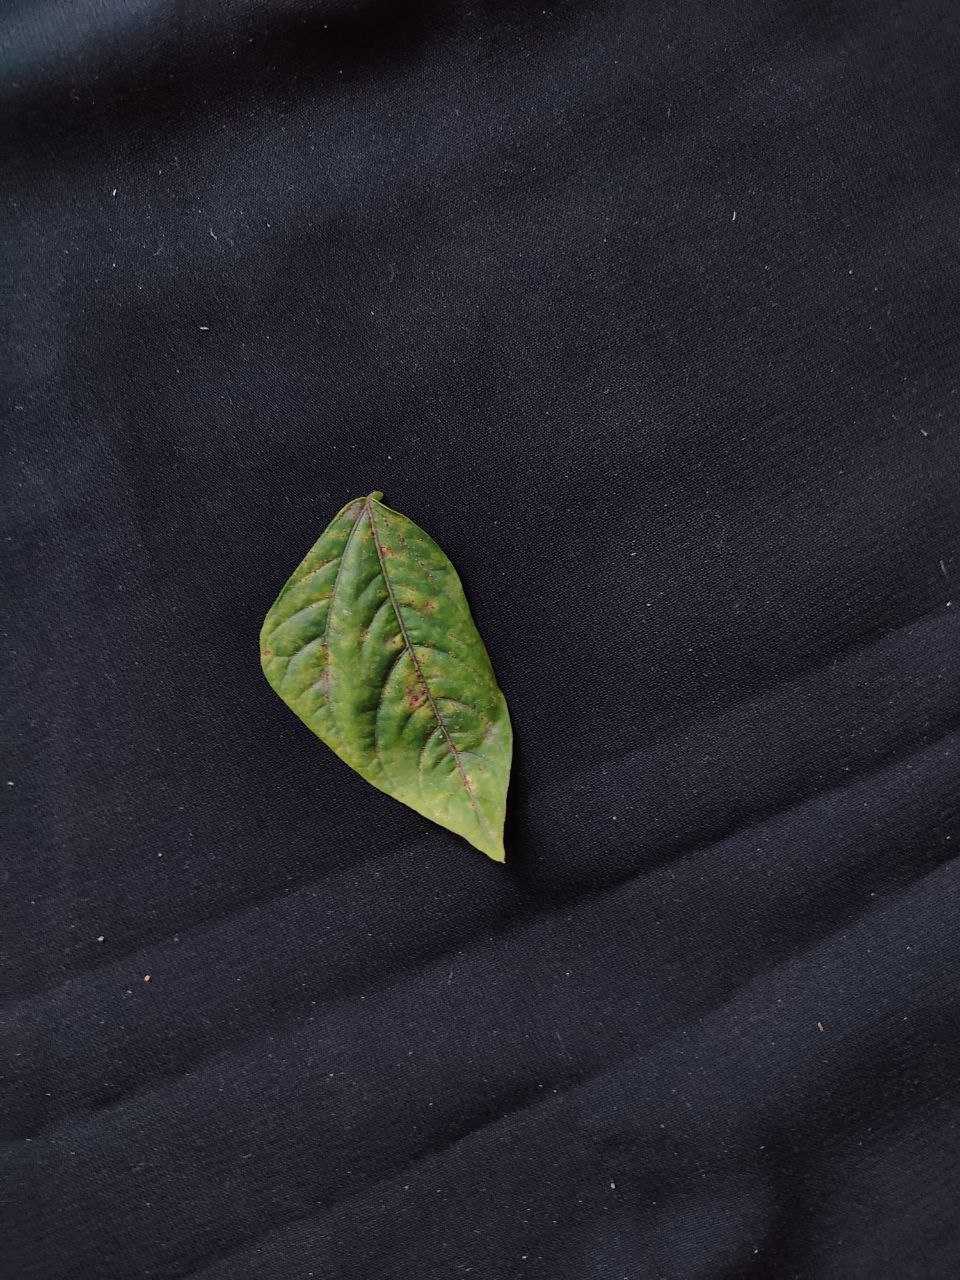
Crop: cowpea
Leaf condition: Septoria leaf spot